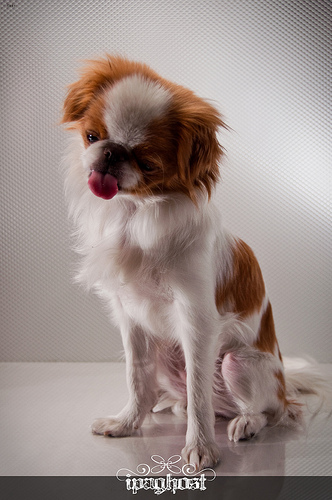
Breed: japanese chin